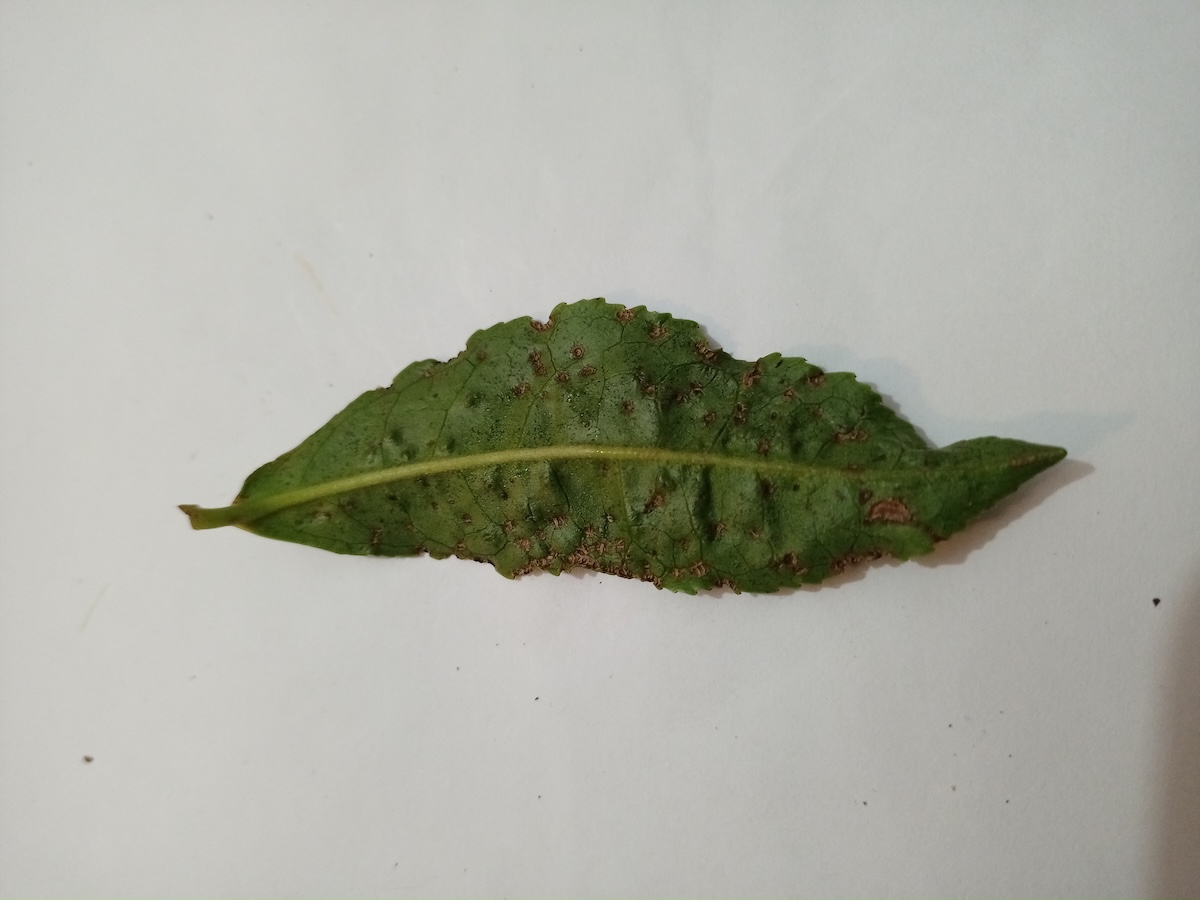
Label: Green mirid bug